Monastery of the Precious Blood

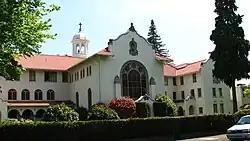
Monastery of the Precious Blood in 2008

The Monastery of the Precious Blood is a building in southeast Portland, Oregon, United States, listed on the National Register of Historic Places. It is in the Montavilla neighborhood.